Robert Johnson (Tennessee)

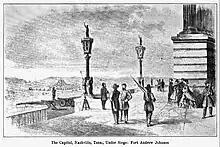
"Fort Andrew Johnson" in Nashville, Tennessee during the American Civil War

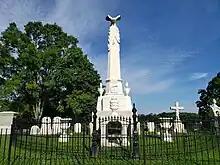
Family burial ground at what is now Andrew Johnson National Cemetery: The twin headstones on the left are for Robert Johnson and his older brother Charles Johnson, who predeceased their parents

On April 4, 1863, Robert Johnson's older brother Charles Johnson, an assistant surgeon with the 10th Tennessee Infantry, died at Nashville after being thrown from a horse. Robert Johnson was probably the only family member to attend the funeral in Middle Tennessee; part of his regiment participated in the funeral procession. On April 18, 1863, a New York newspaper published a small blurb stating, "The story about the capture by the rebels of Col. Robert Johnson, son of Gov. Andrew Johnson, of Tennessee, was fabricated. He is in Nashville, attending to his duties." Five days later, a Chicago paper reported that Johnson "reported captured by the rebels, is safe in Nashville." Following Charles Johnson's death, Robert Johnson's drinking became problematic that enough that Brigadier General William S. Rosecrans wrote Andrew Johnson, who had been appointed military governor of Tennessee by Abraham Lincoln, that "Robert has been drinking so as to become a subject of remark everywhere." Rosecrans also personally beseeched Robert Johnson to "cease the habit." The regimental history puts the date of Johnson's resignation "for ill health" on May 31, 1863, and includes the remark, "He was a kind officer and good to the men." James Patton Brownlow, the 20-year-old son of Andrew Johnson's longtime nemesis, William Gannaway Brownlow, replaced Robert Johnson as colonel. Brownlow had joined the regiment as a private, subsequently promoted to captain of a company, and then was made a lieutenant colonel; according to the 1902 regimental history, which does not otherwise record Johnson's troubles. Upon Johnson's resignation Brownlow was promoted immediately, "a promotion he well-deserved, since he was the real commander." The history associates Johnson's name primarily with general troop movements and regimental administration, while Brownlow's name generally appears in tales of sabre charges and daring raids.